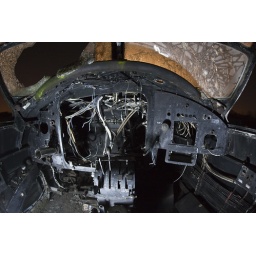
Sea Prince Cockpit - Lit naturally a few times while the piss orange sky burns in through the window. Unedited